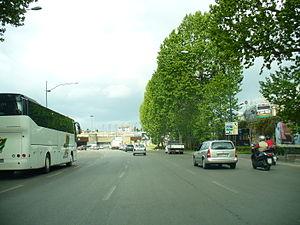
Les Viali di Circonvallazione sont une série de boulevards périphériques à 6 voies entourant la partie nord du Centre historique de Florence.